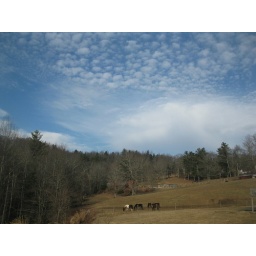
horses in winter pasture ...